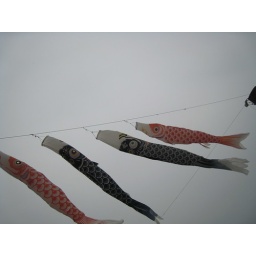
Traditionally in May, one fish is hung on a pole in front of every house hold for each son born.